Art in the Protestant Reformation and Counter-Reformation

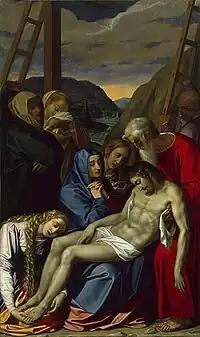
Scipione Pulzone's "Lamentation", a typical Counter-Reformation work.

While Calvinists largely removed public art from religion and Reformed societies moved towards more "secular" forms of art which might be said to glorify God through the portrayal of the "natural beauty of His creation and by depicting people who were created in His image", Counter-Reformation Catholic church continued to encourage religious art, but insisted it was strictly religious in content, glorifying God and Catholic traditions, including the sacraments and the saints. Likewise, "Lutheran places of worship contain images and sculptures not only of Christ but also of biblical and occasionally of other saints as well as prominent decorated pulpits due to the importance of preaching, stained glass, ornate furniture, magnificent examples of traditional and modern architecture, carved or otherwise embellished altar pieces, and liberal use of candles on the altar and elsewhere." The main difference between Lutheran and Roman Catholic places of worship was the presence of the tabernacle in the latter.